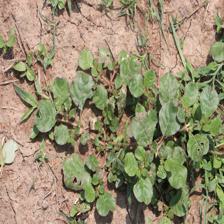
Label: BroadLeafWeed